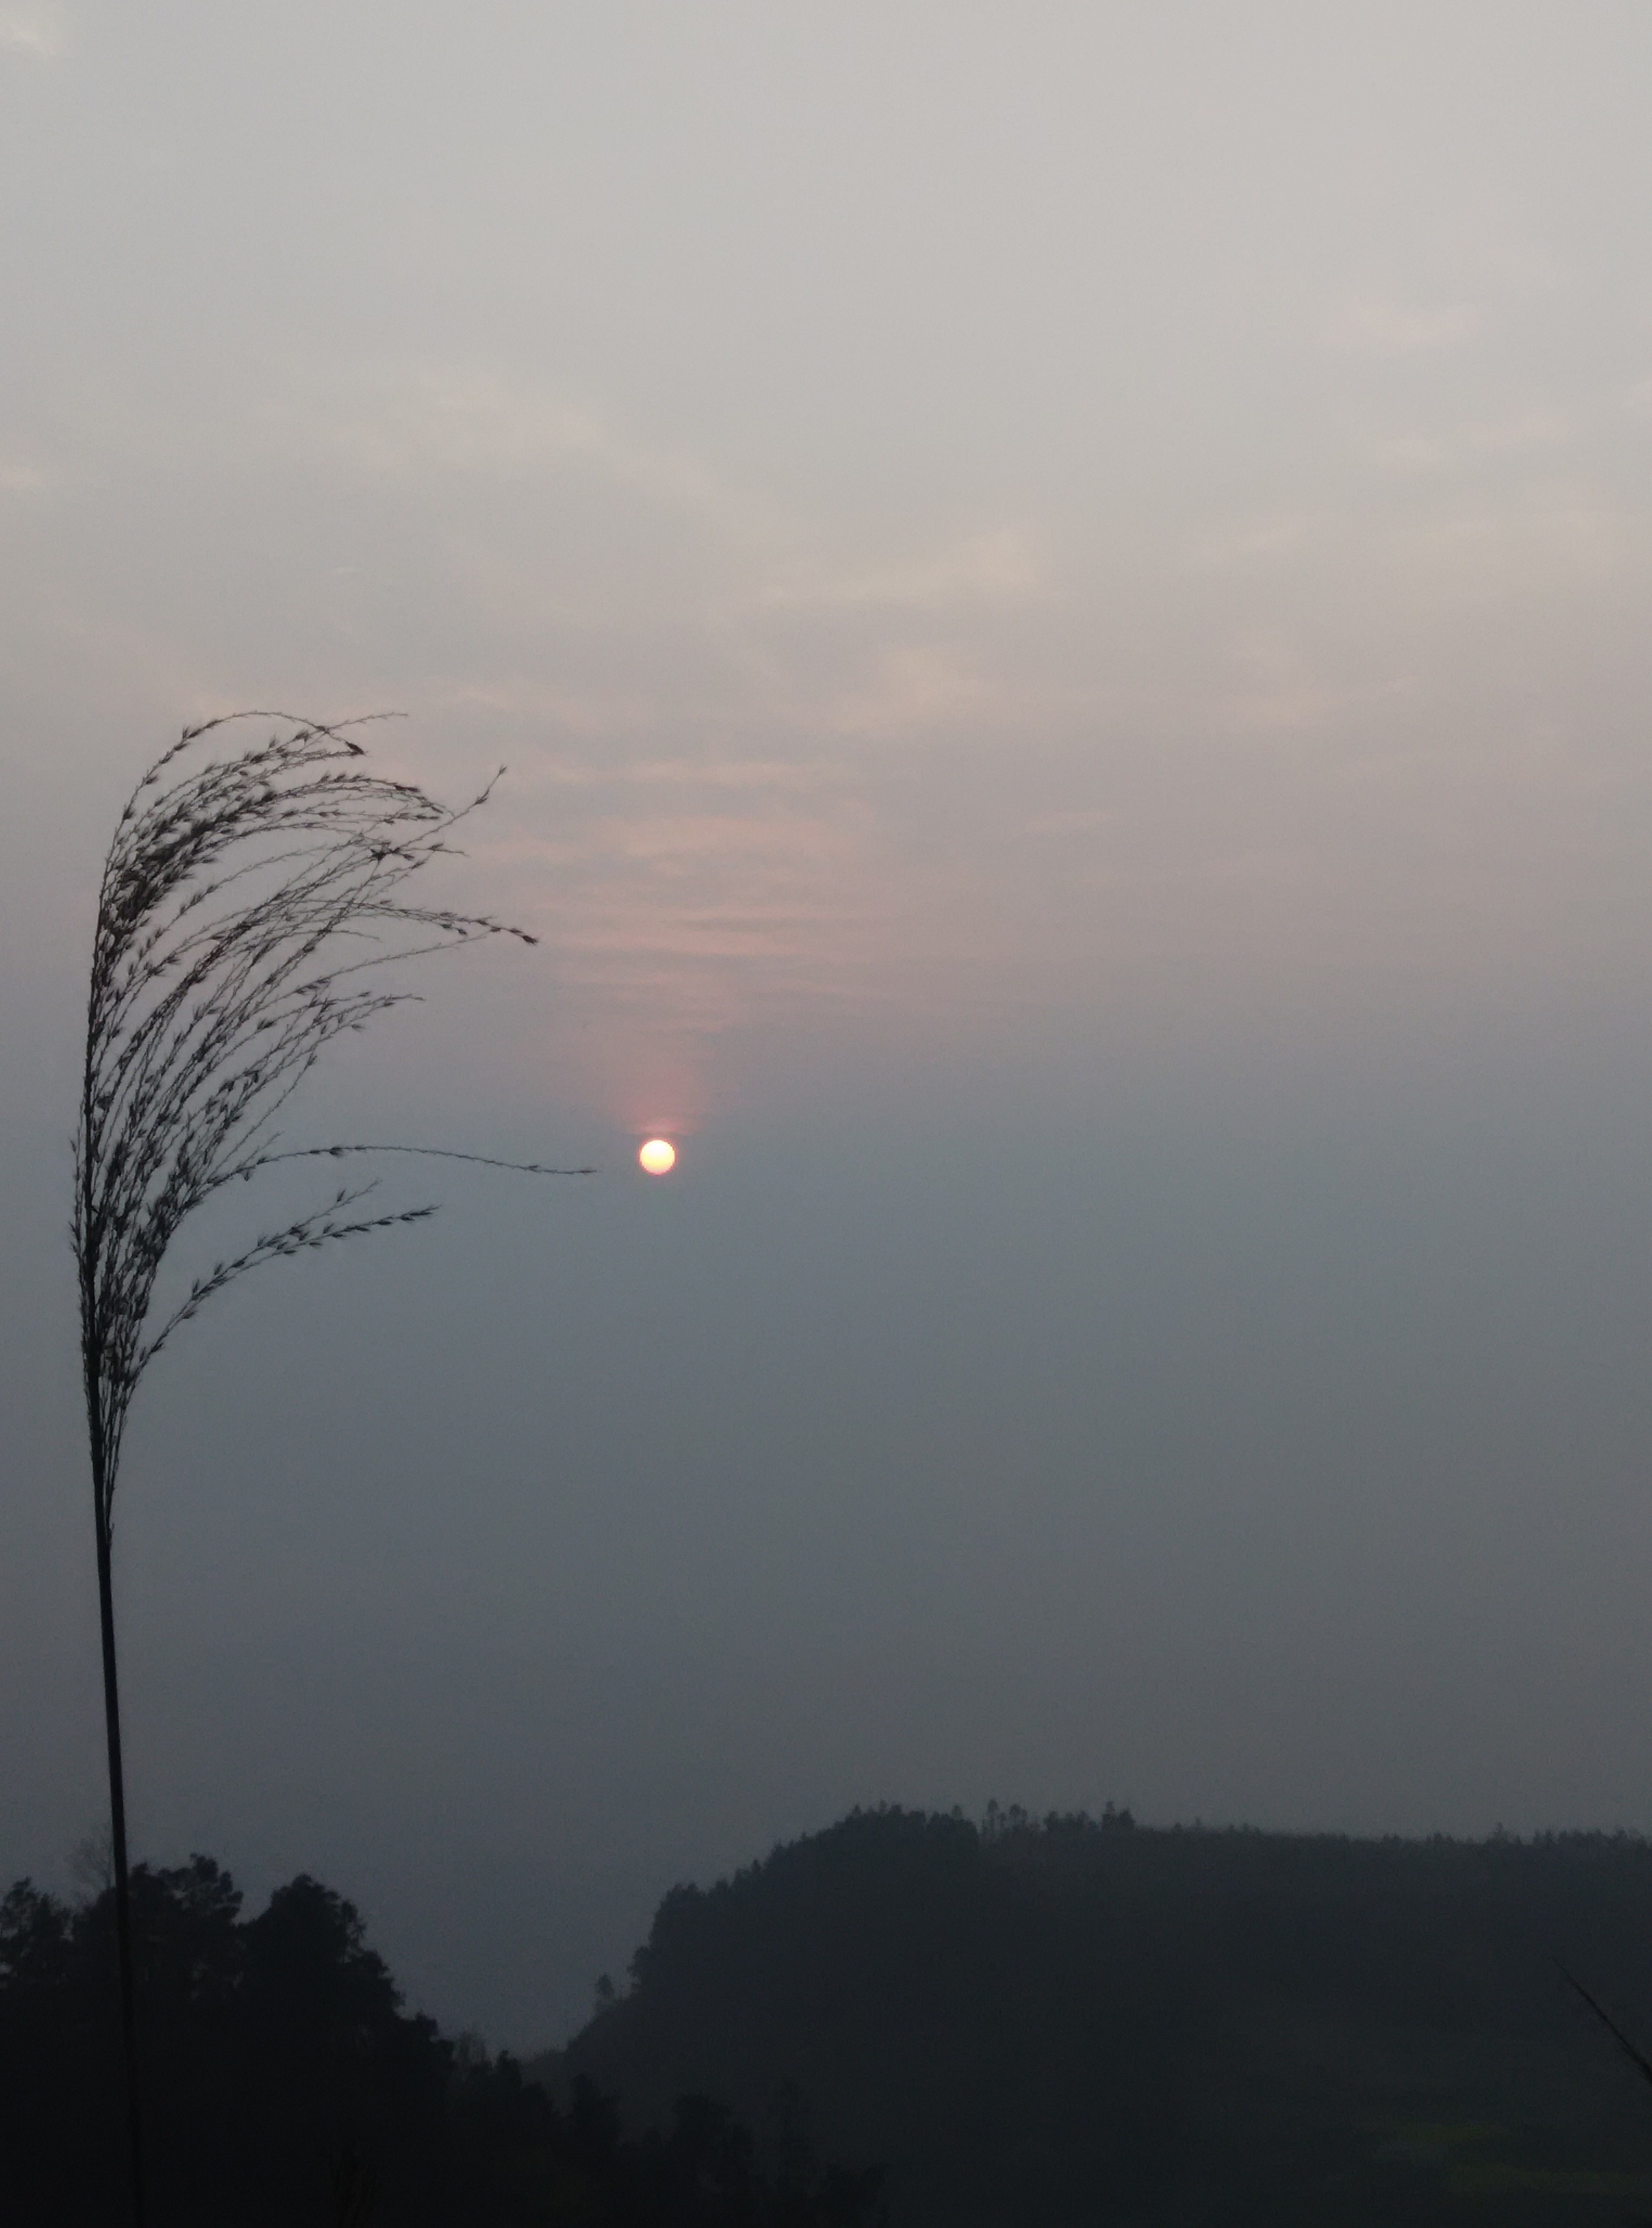
landscape, horizon, mountain, cloud, sky, sun, fog, sunrise, sunset, mist, sunlight, morning, hill, dawn, atmosphere, dark, reed, dusk, evening, twilight, weather, haze, rainy, the scenery, atmospheric phenomenon, atmosphere of earth